Villa for Sale

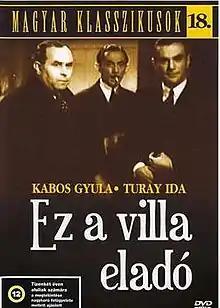
Film poster

Villa for Sale (Hungarian: Ez a villa eladó) is a 1935 Hungarian comedy film directed by Géza von Cziffra and starring Ernő Verebes, Ida Turay and Gyula Kabos. After he goes away on holiday, a wealthy man's servant accidentally puts his villa up for sale.